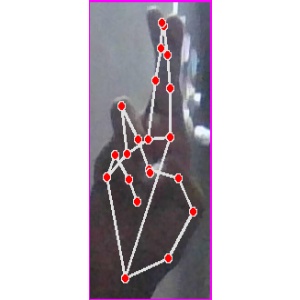
अक्षर: र